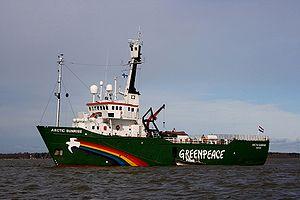
Le MV Arctic Sunrise est un navire océanographique renforcé pour la navigation dans les glaces appartenant à l'association écologique Greenpeace depuis 1995.